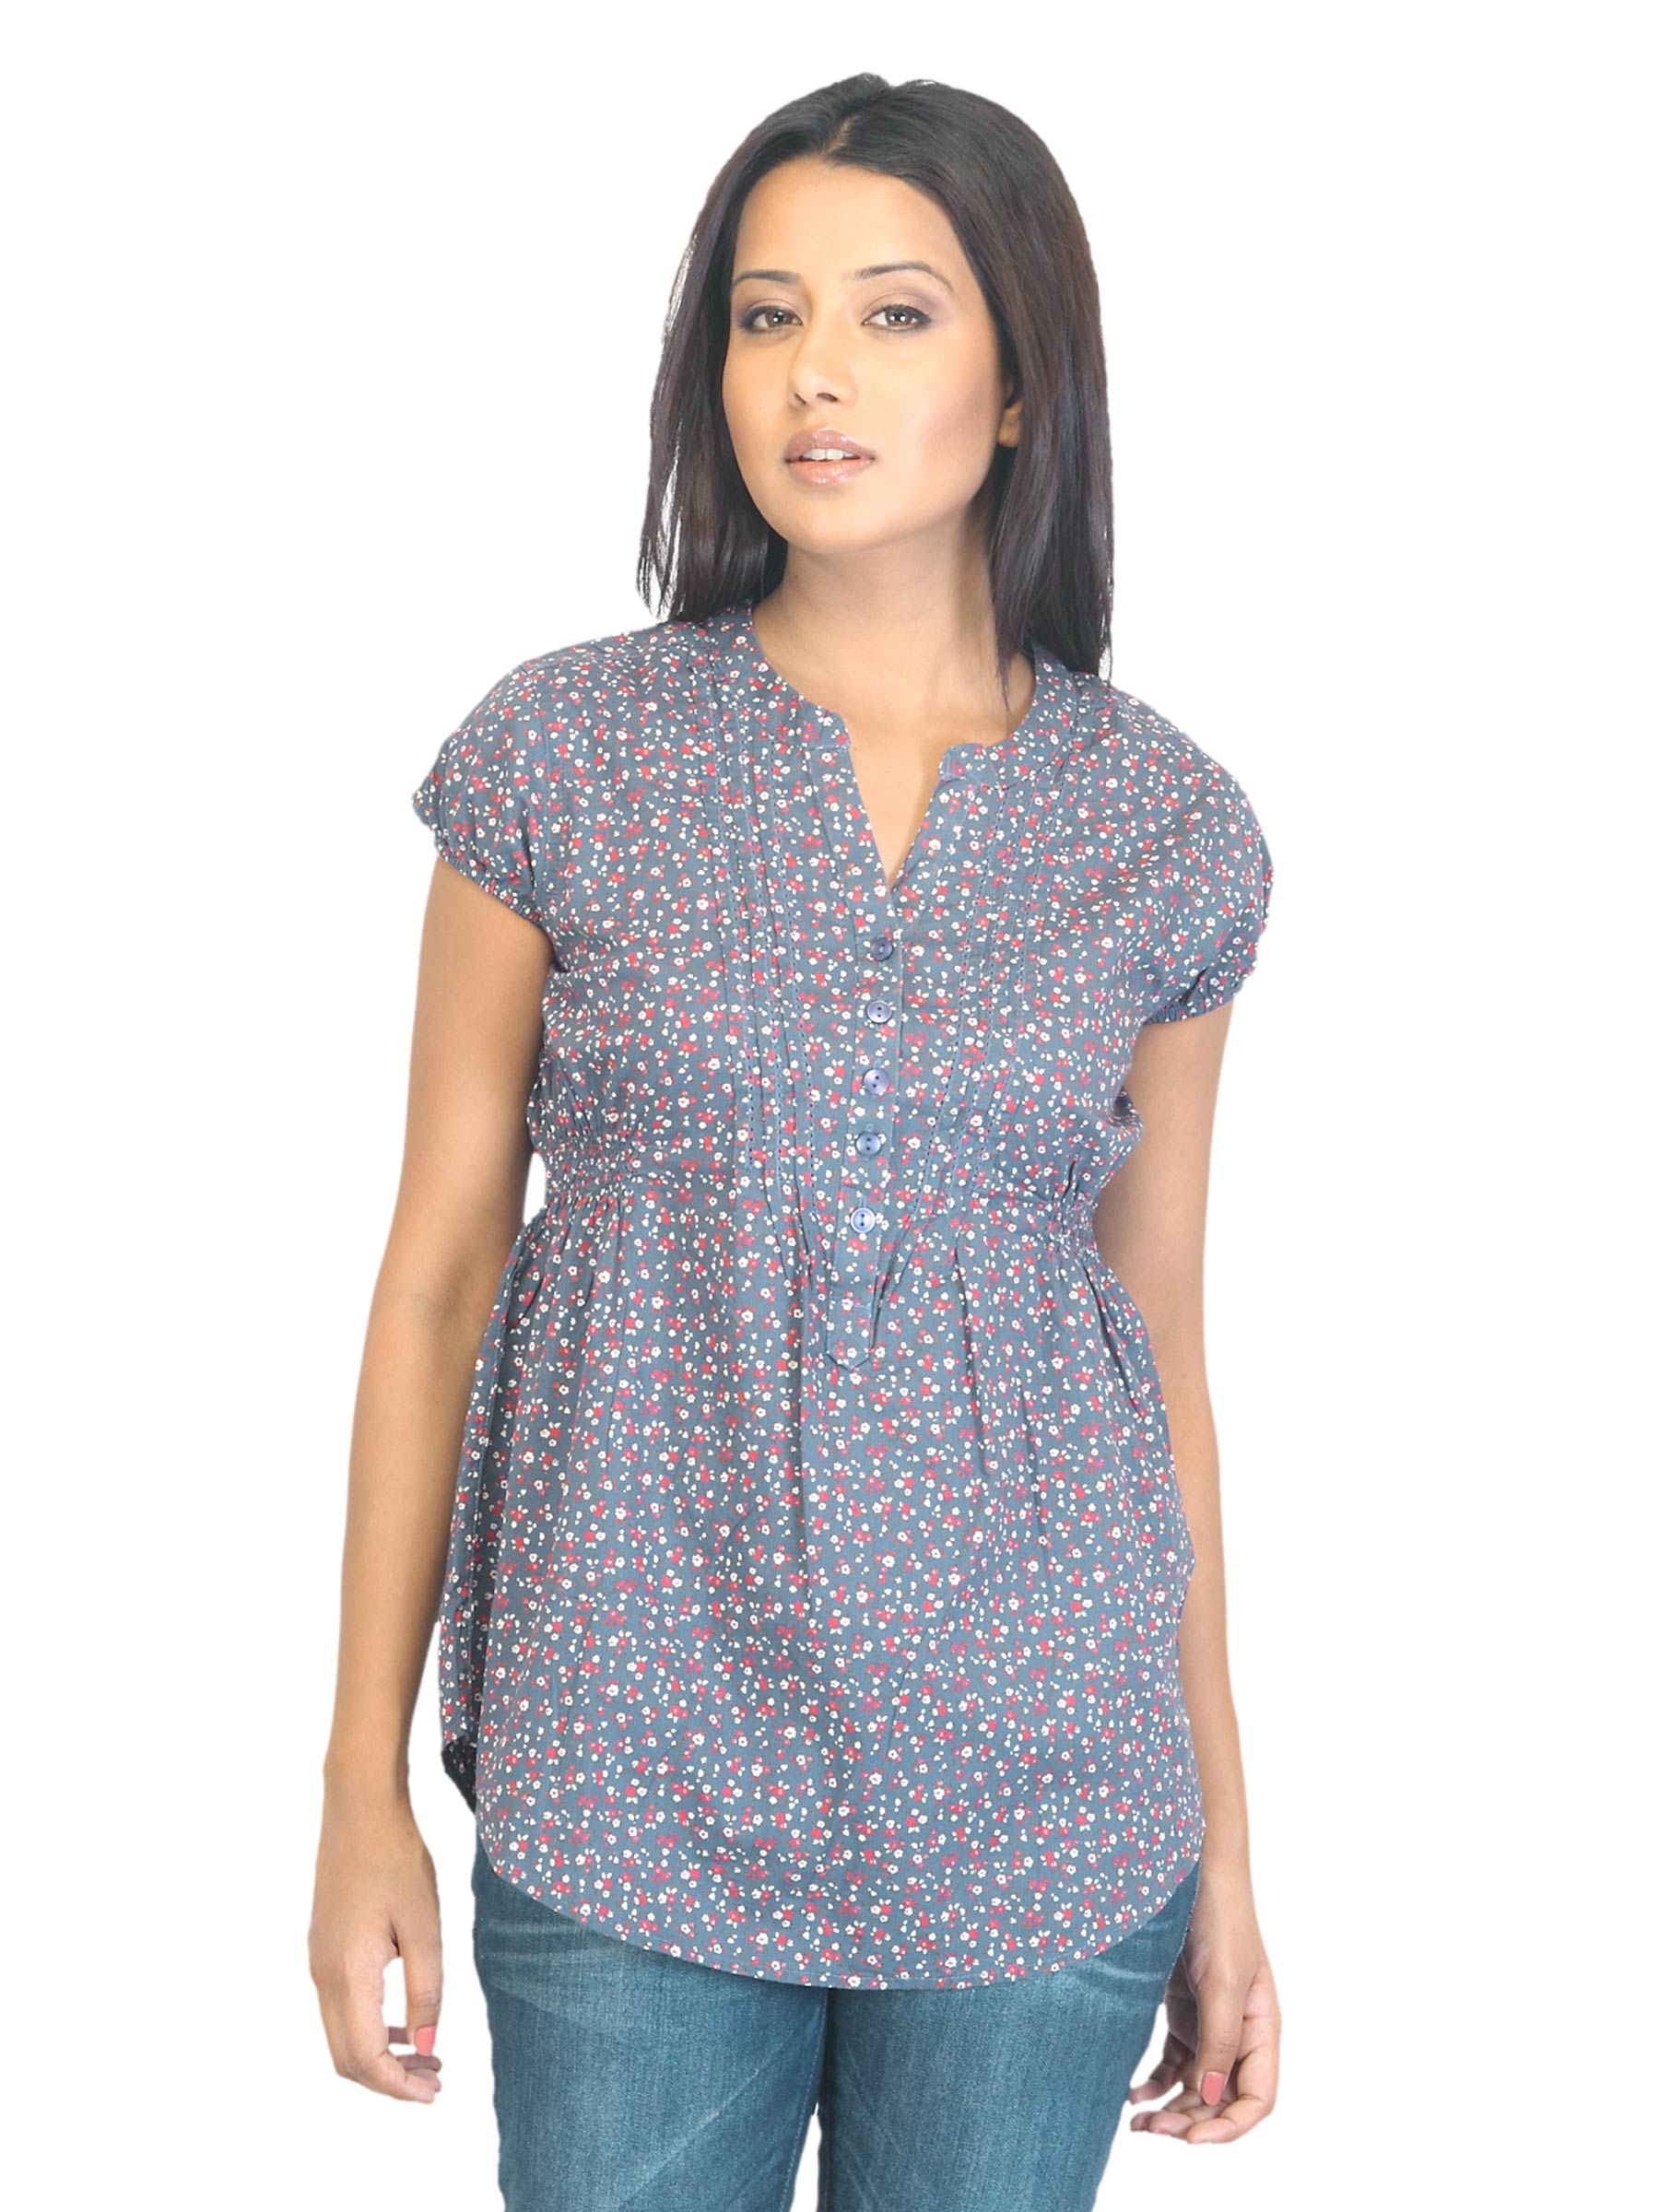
Lee Women Katie Navy Blue Top
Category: Apparel / Topwear / Tops
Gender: Women
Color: Navy Blue
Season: Summer 2012
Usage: Casual